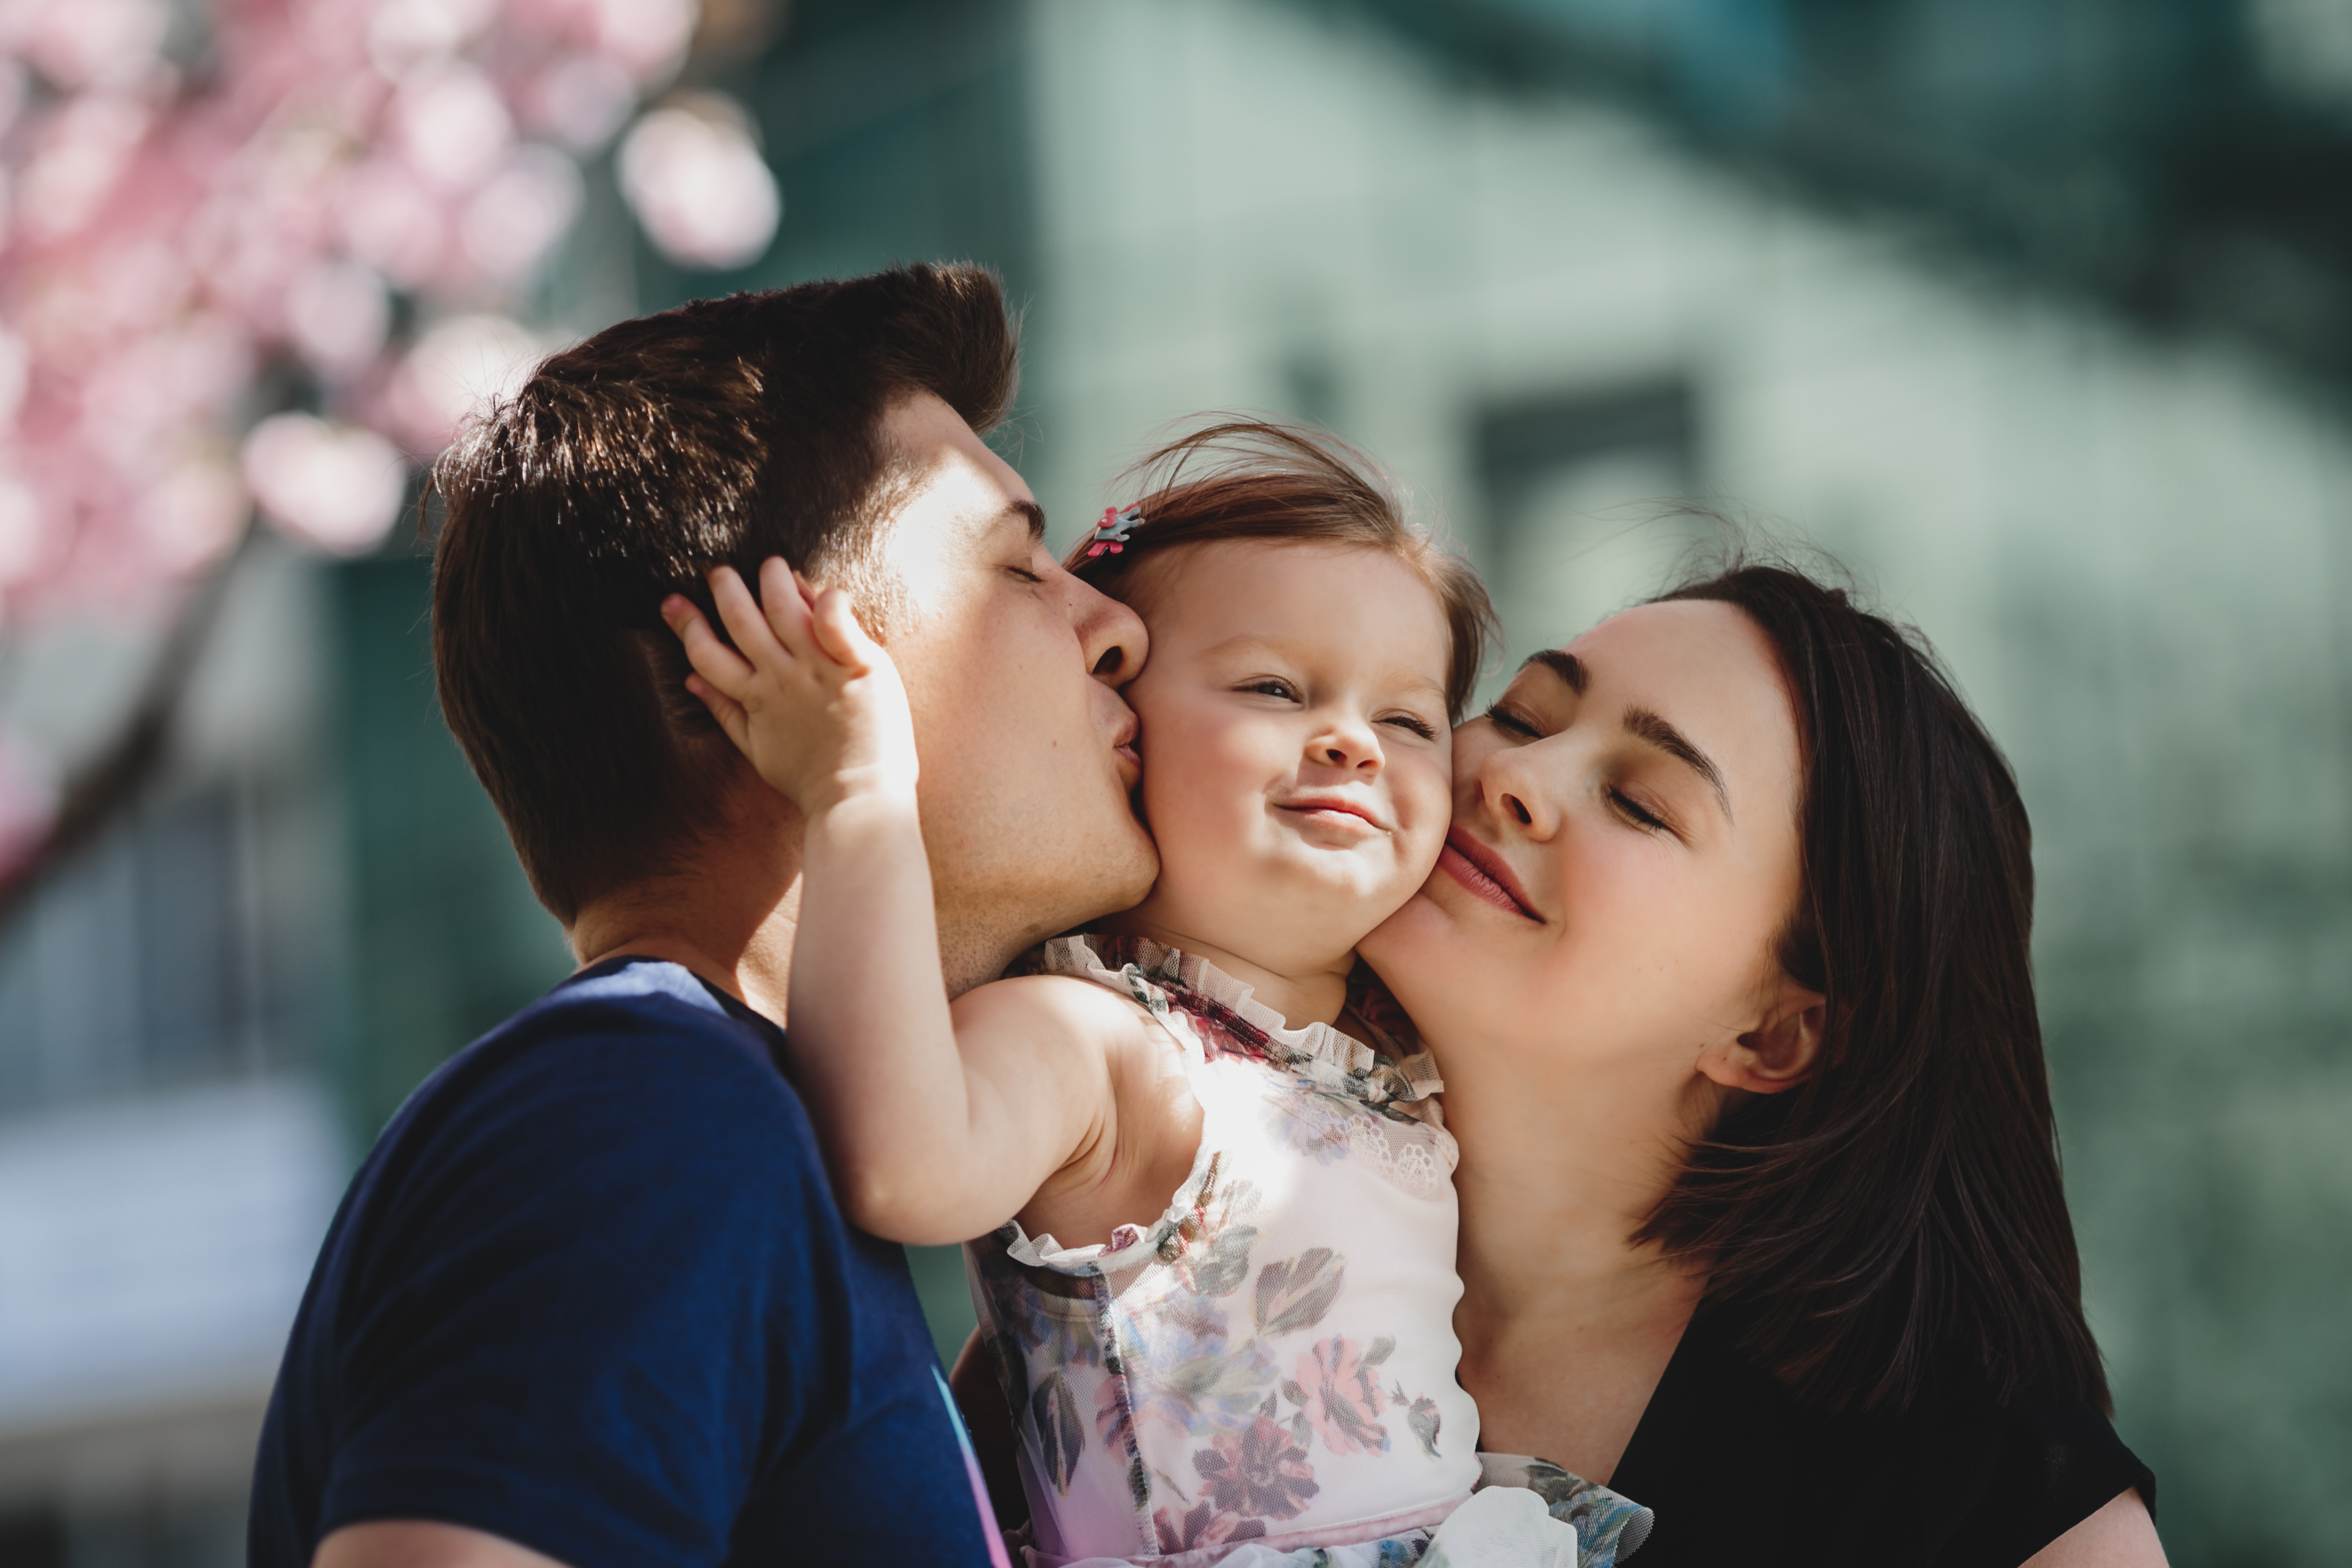
baby, beautiful, beauty, behind, caucasian, child, childhood, couple, cute, dad, daughter, elegant, face, family, father, fatherhood, field, friendly, funny, girl, grass, happy, hill, kid, lifestyle, little, lovely, lullaby, meadow, mom, moment, mother, motherhood, nature, nice, outside, parent, person, portrait, pretty, rest, sky, small, studio, stylish, vacation, white, wonderful, young, photograph, people, love, flower, interaction, snapshot, smile, romance, forehead, photography, cherry blossom, fun, tree, honeymoon, plant, gesture, event, hug, ceremony, Cheek kissing, kiss, blossom, flash photography, portrait photography